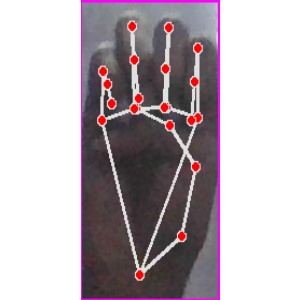
अक्षर: म